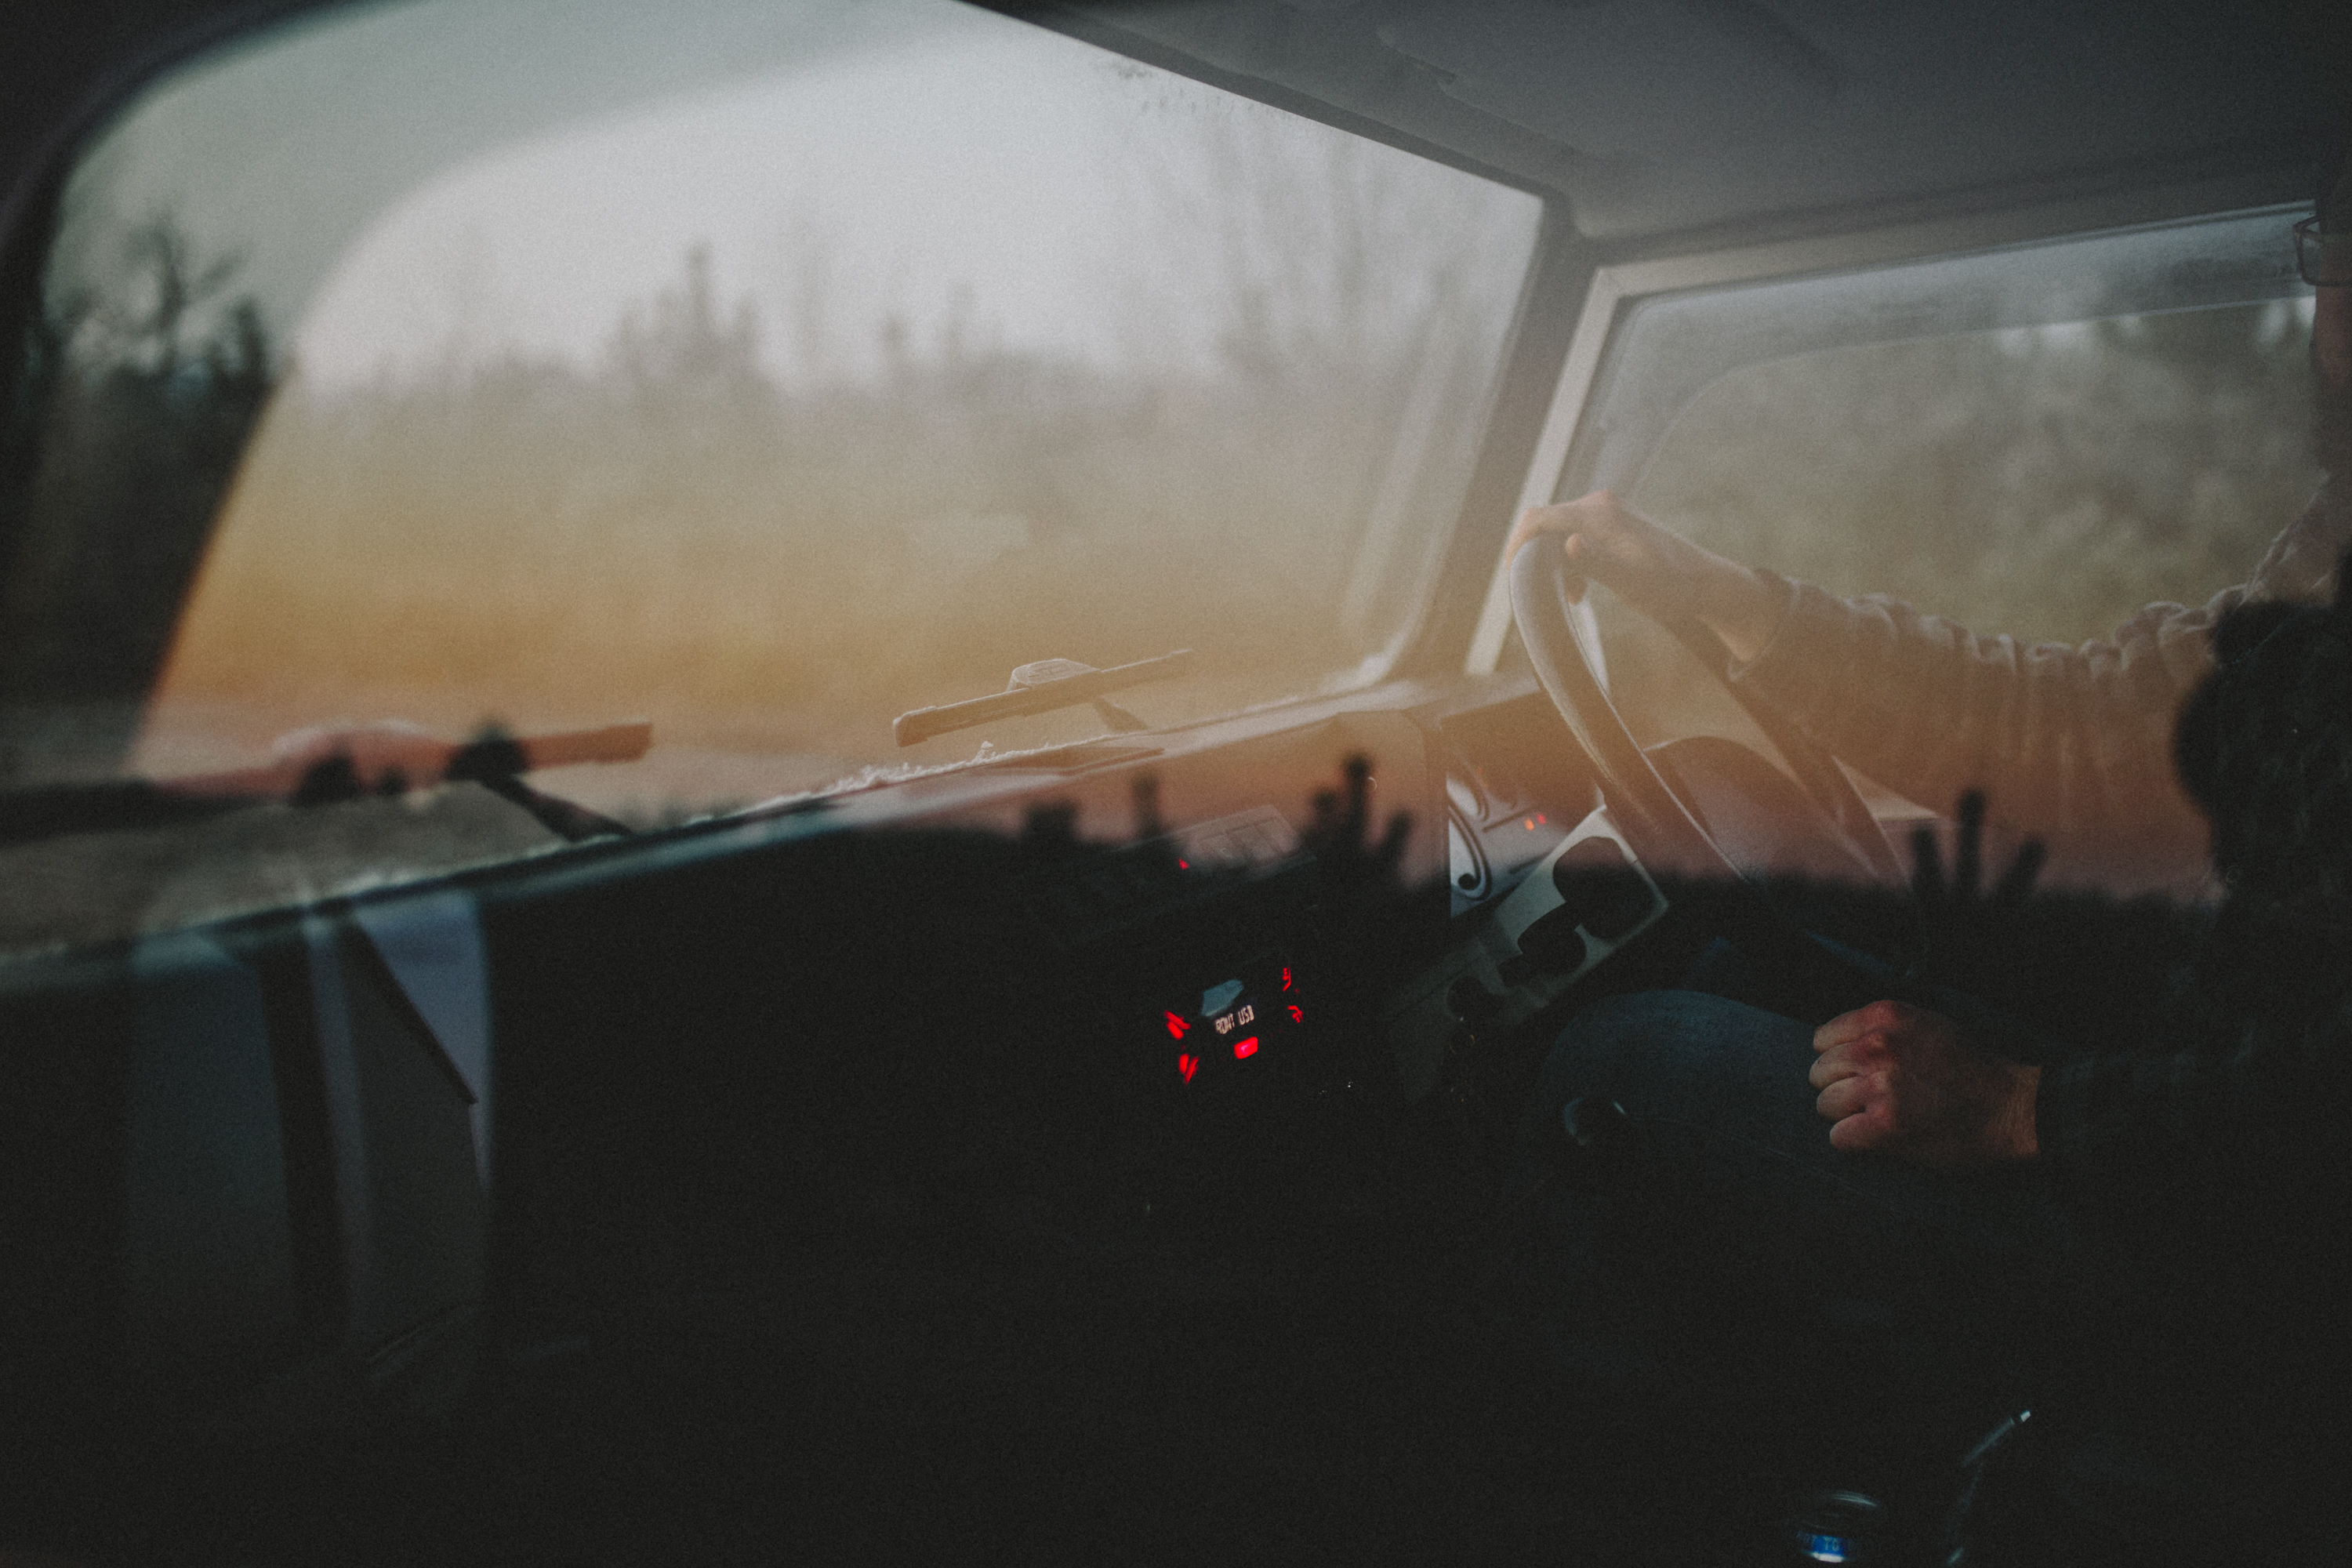
light, photography, window, glass, reflection, darkness, image, shape, screenshot, atmosphere of earth